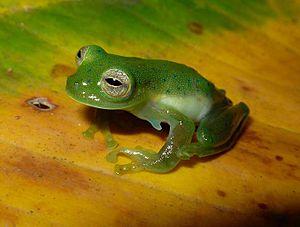
Espadarana prosoblepon est une espèce d'amphibiens de la famille des Centrolenidae.